Higashi-Isahaya Station

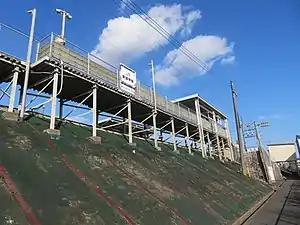
Higashi-Isahaya Station in 2022

is a passenger railway station located in the city of Isahaya, Nagasaki Prefecture, Japan. It is operated by JR Kyushu.